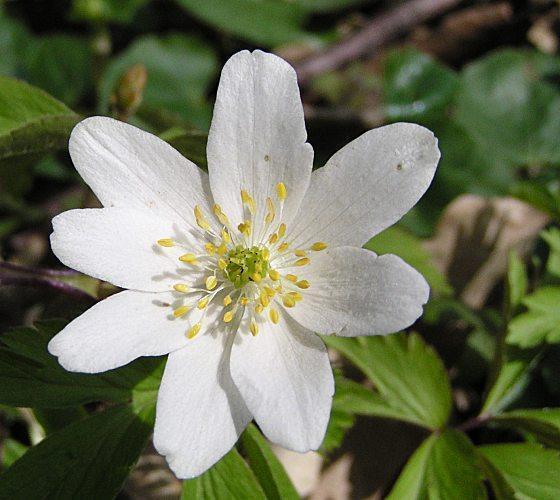
Flower: Windflower